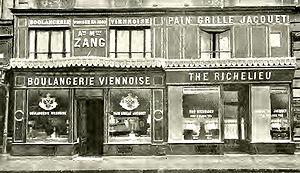
Un croissant est une viennoiserie à base d'une pâte levée feuilletée spécifique, la pâte à croissant, qui comporte de la levure et une proportion importante de beurre.
August Zang est un entrepreneur, inventeur, éditeur et homme politique autrichien, né le 2 août 1807 à Vienne, ville où il est mort le 4 mars 1888.
La viennoiserie est synonyme de boulangerie de luxe, fine ou de fantaisie.
Jacquet est une marque commerciale de l'industrie agroalimentaire exploitée pour des pains préemballés appartenant à l’entreprise Jacquet Brossard, elle-même filiale de Limagrain via Jacquet Brossard. Elle a été créée en 1880 par Philibert Jacquet, qui dépose le brevet du pain grillé en 1885. Il reçoit la médaille d'or à l'exposition universelle de 1889 pour ce produit.
La Boulangerie viennoise est un commerce ouvert en 1837 à Paris au 92, rue de Richelieu, sous le règne de Louis-Philippe, par l’entrepreneur et inventeur autrichien August Zang.